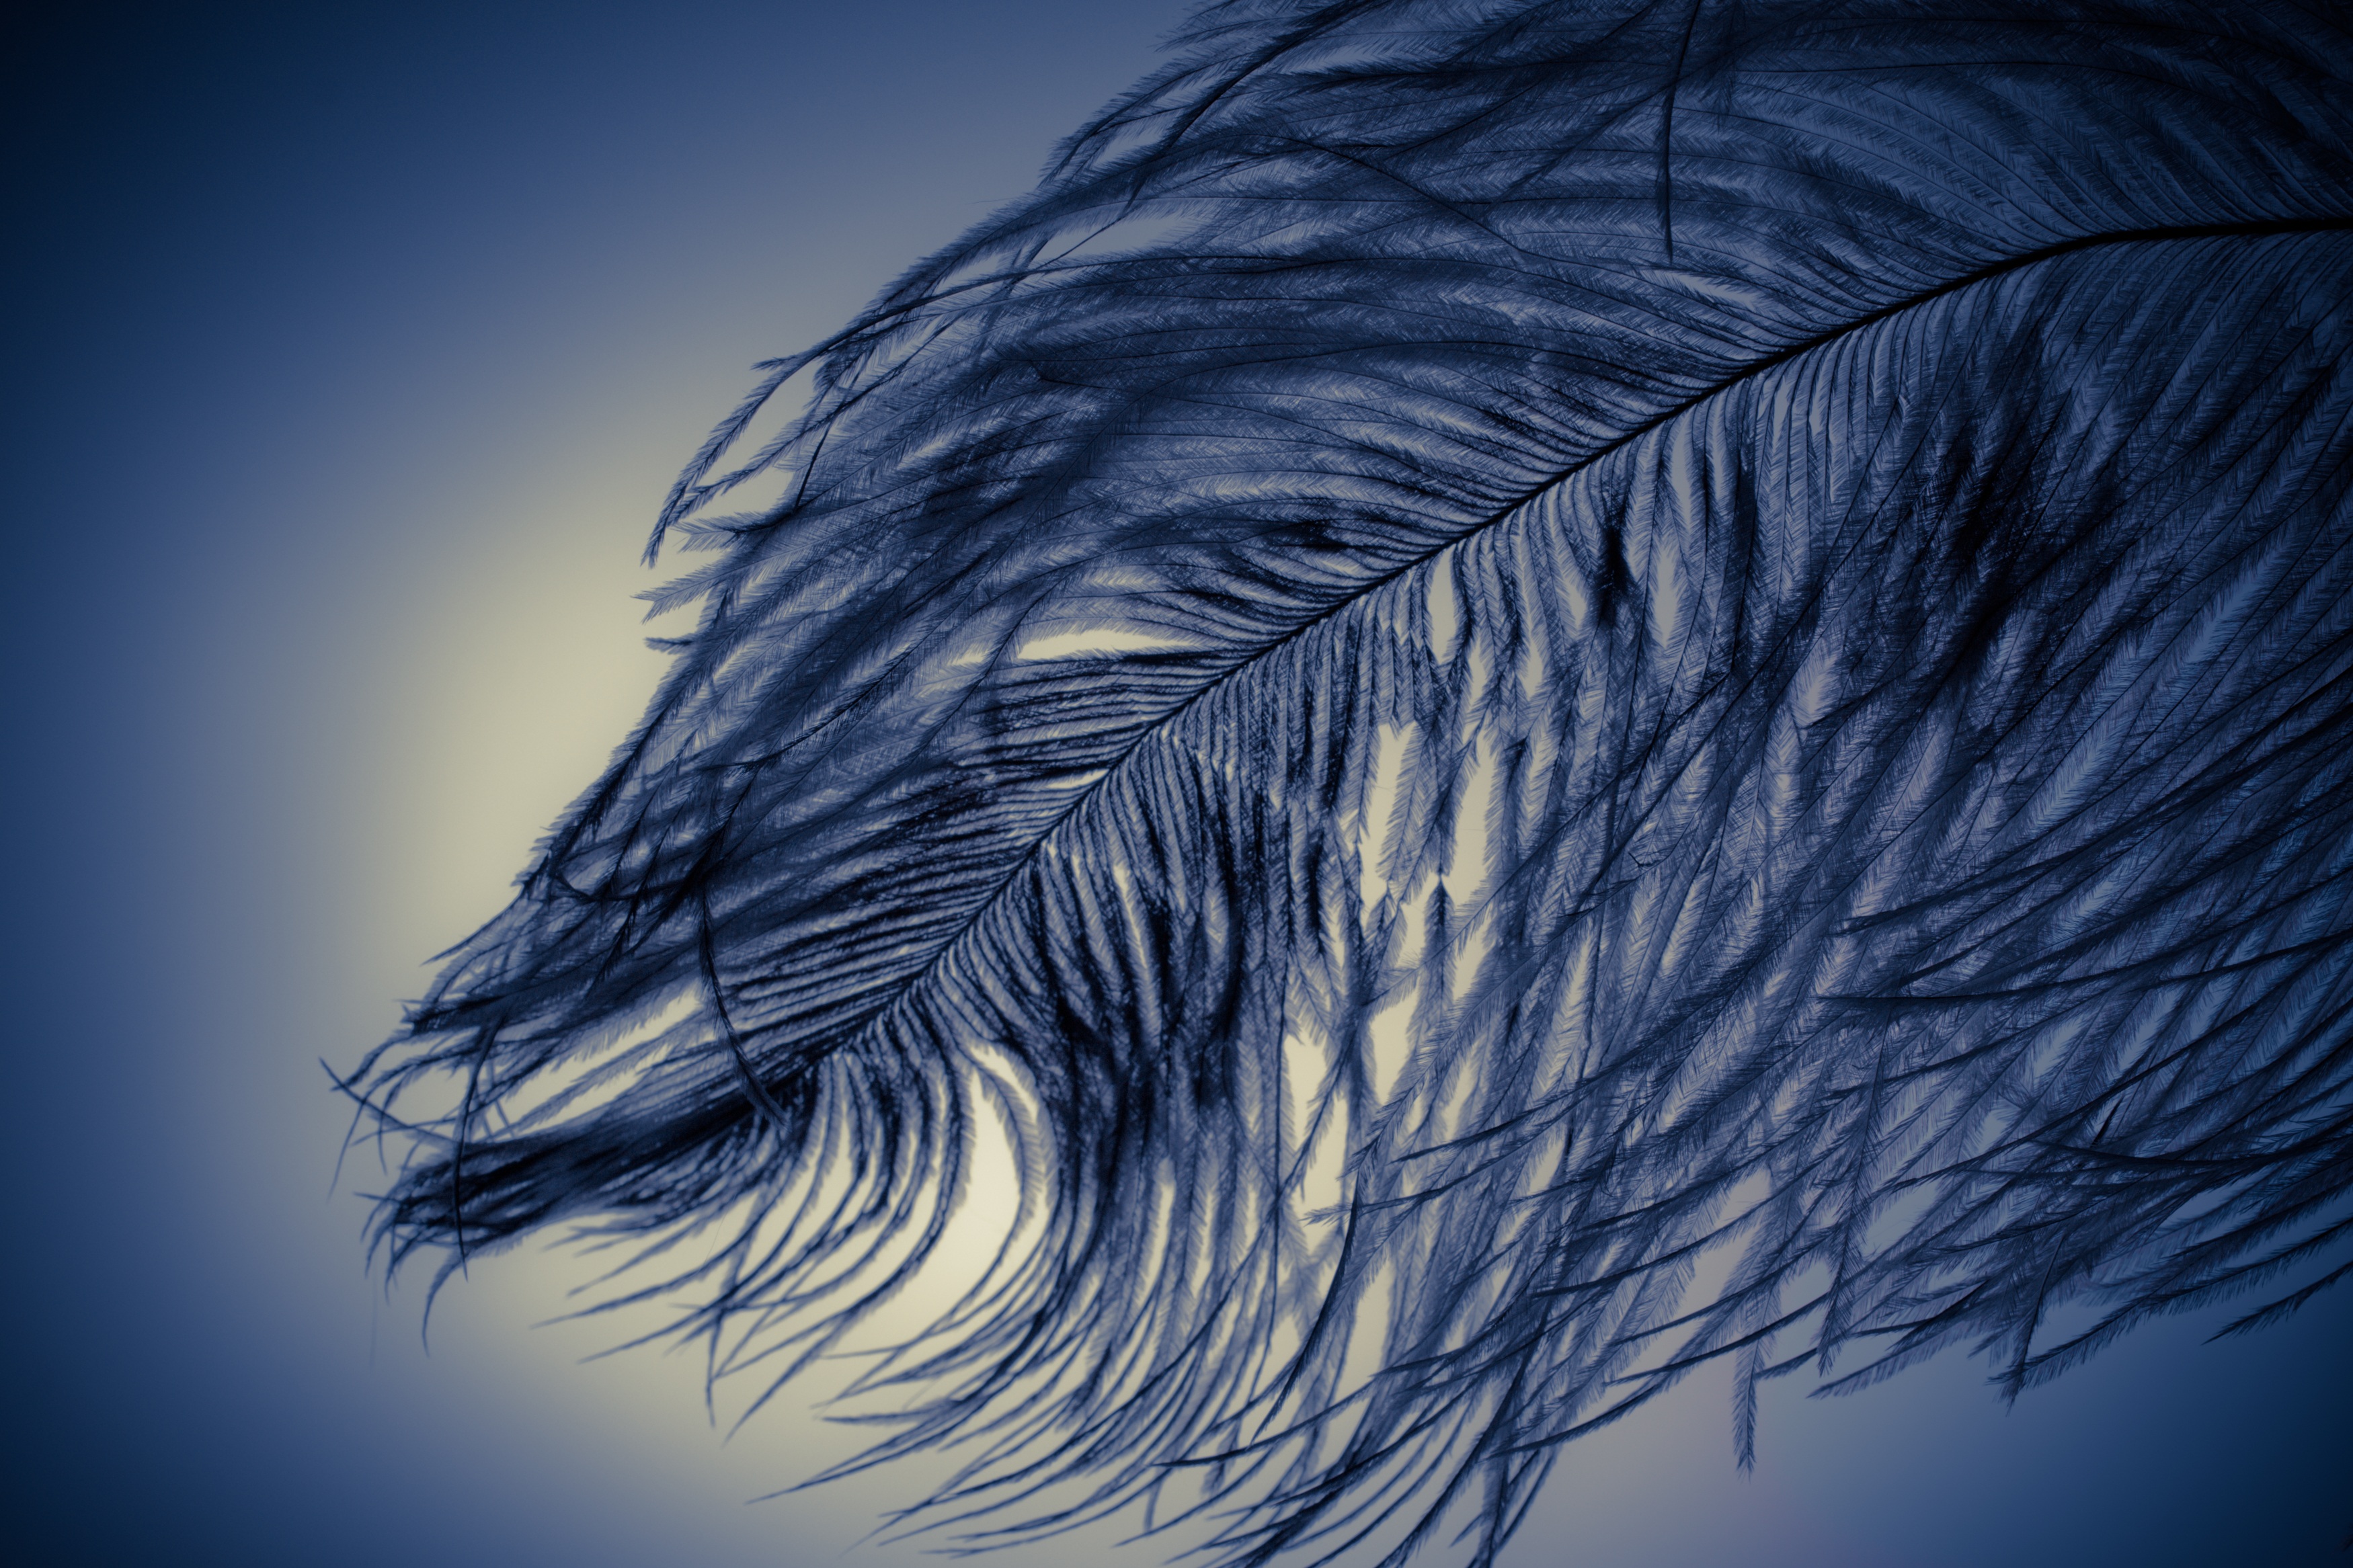
bird, wing, wave, atmosphere, line, spring, blue, close, plumage, drawing, tender, strauss, spring dress, airy, bird feather, ease, strauss spring, atmosphere of earth